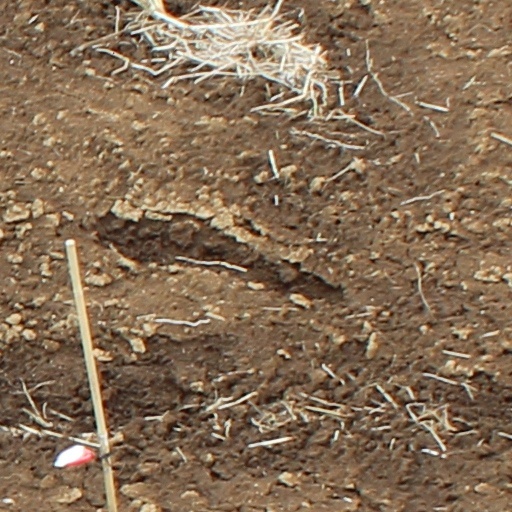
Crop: wheat